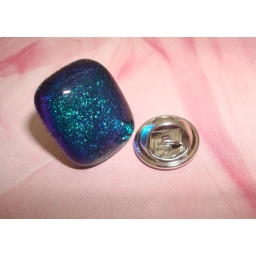
Bright metallic Dichroic glass in a blue green shift that would look so sleek on a black pinstriped suit!